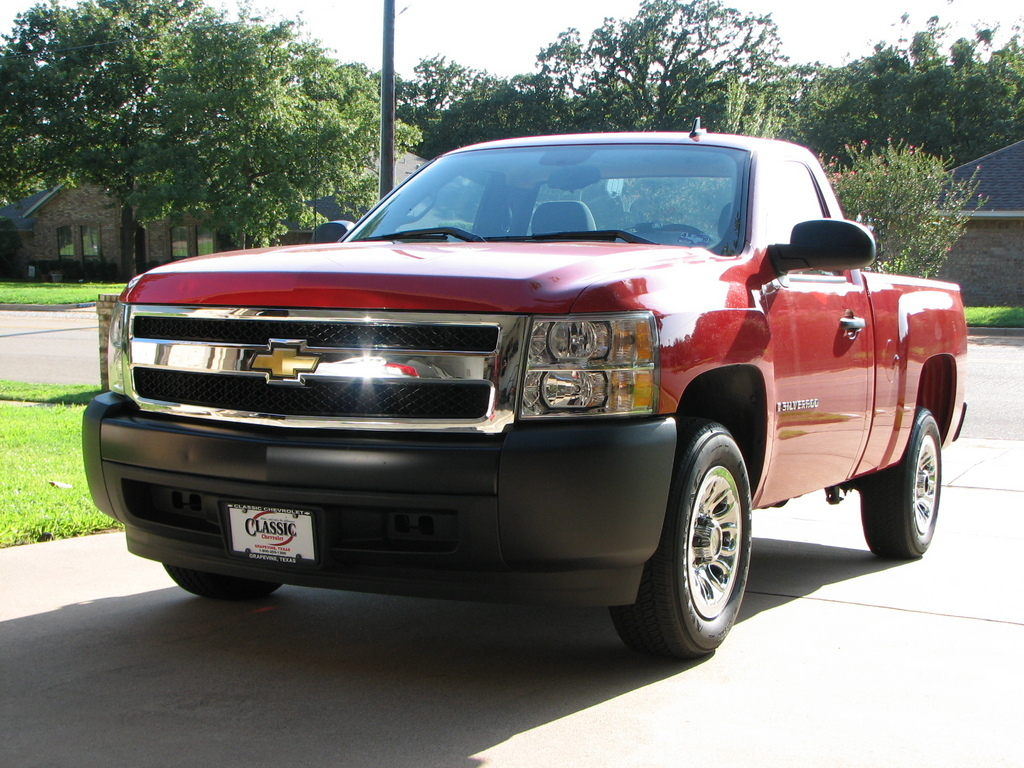
Car model: 2012 Chevrolet Silverado 1500 Regular Cab